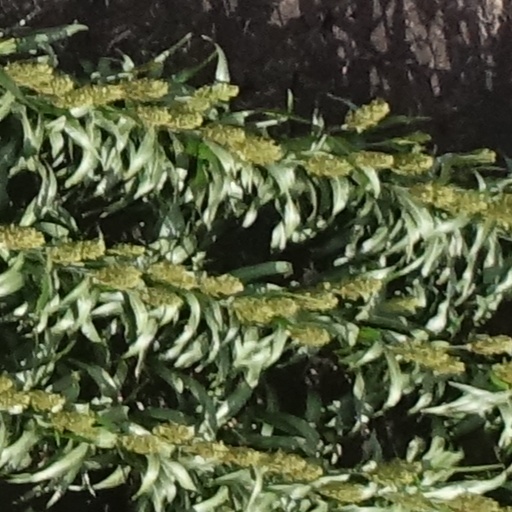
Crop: sorghum